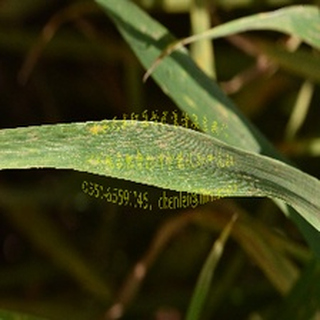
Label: wheat_mildew